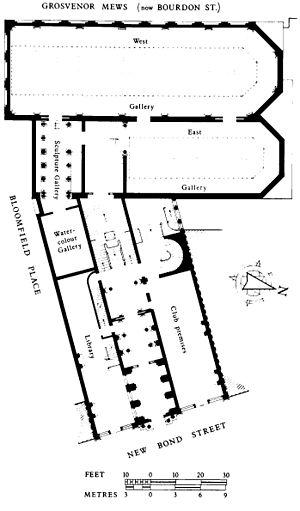
Journal d'un homme sans importance, est un roman comique anglais conçu et rédigé par George Grossmith et son frère Weedon Grossmith. À l'origine, il est publié en feuilleton par le magazine satirique Punch en 1888-1889, et paraît en volume en 1892, avec des ajouts et des illustrations réalisées par Weedon.